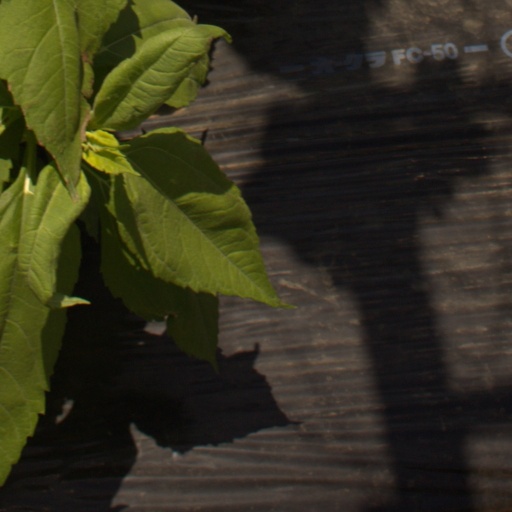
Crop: Jerusalem artichoke